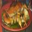
Label: cra